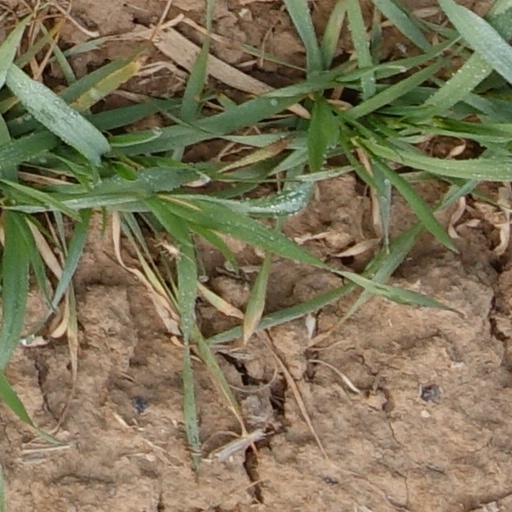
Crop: wheat